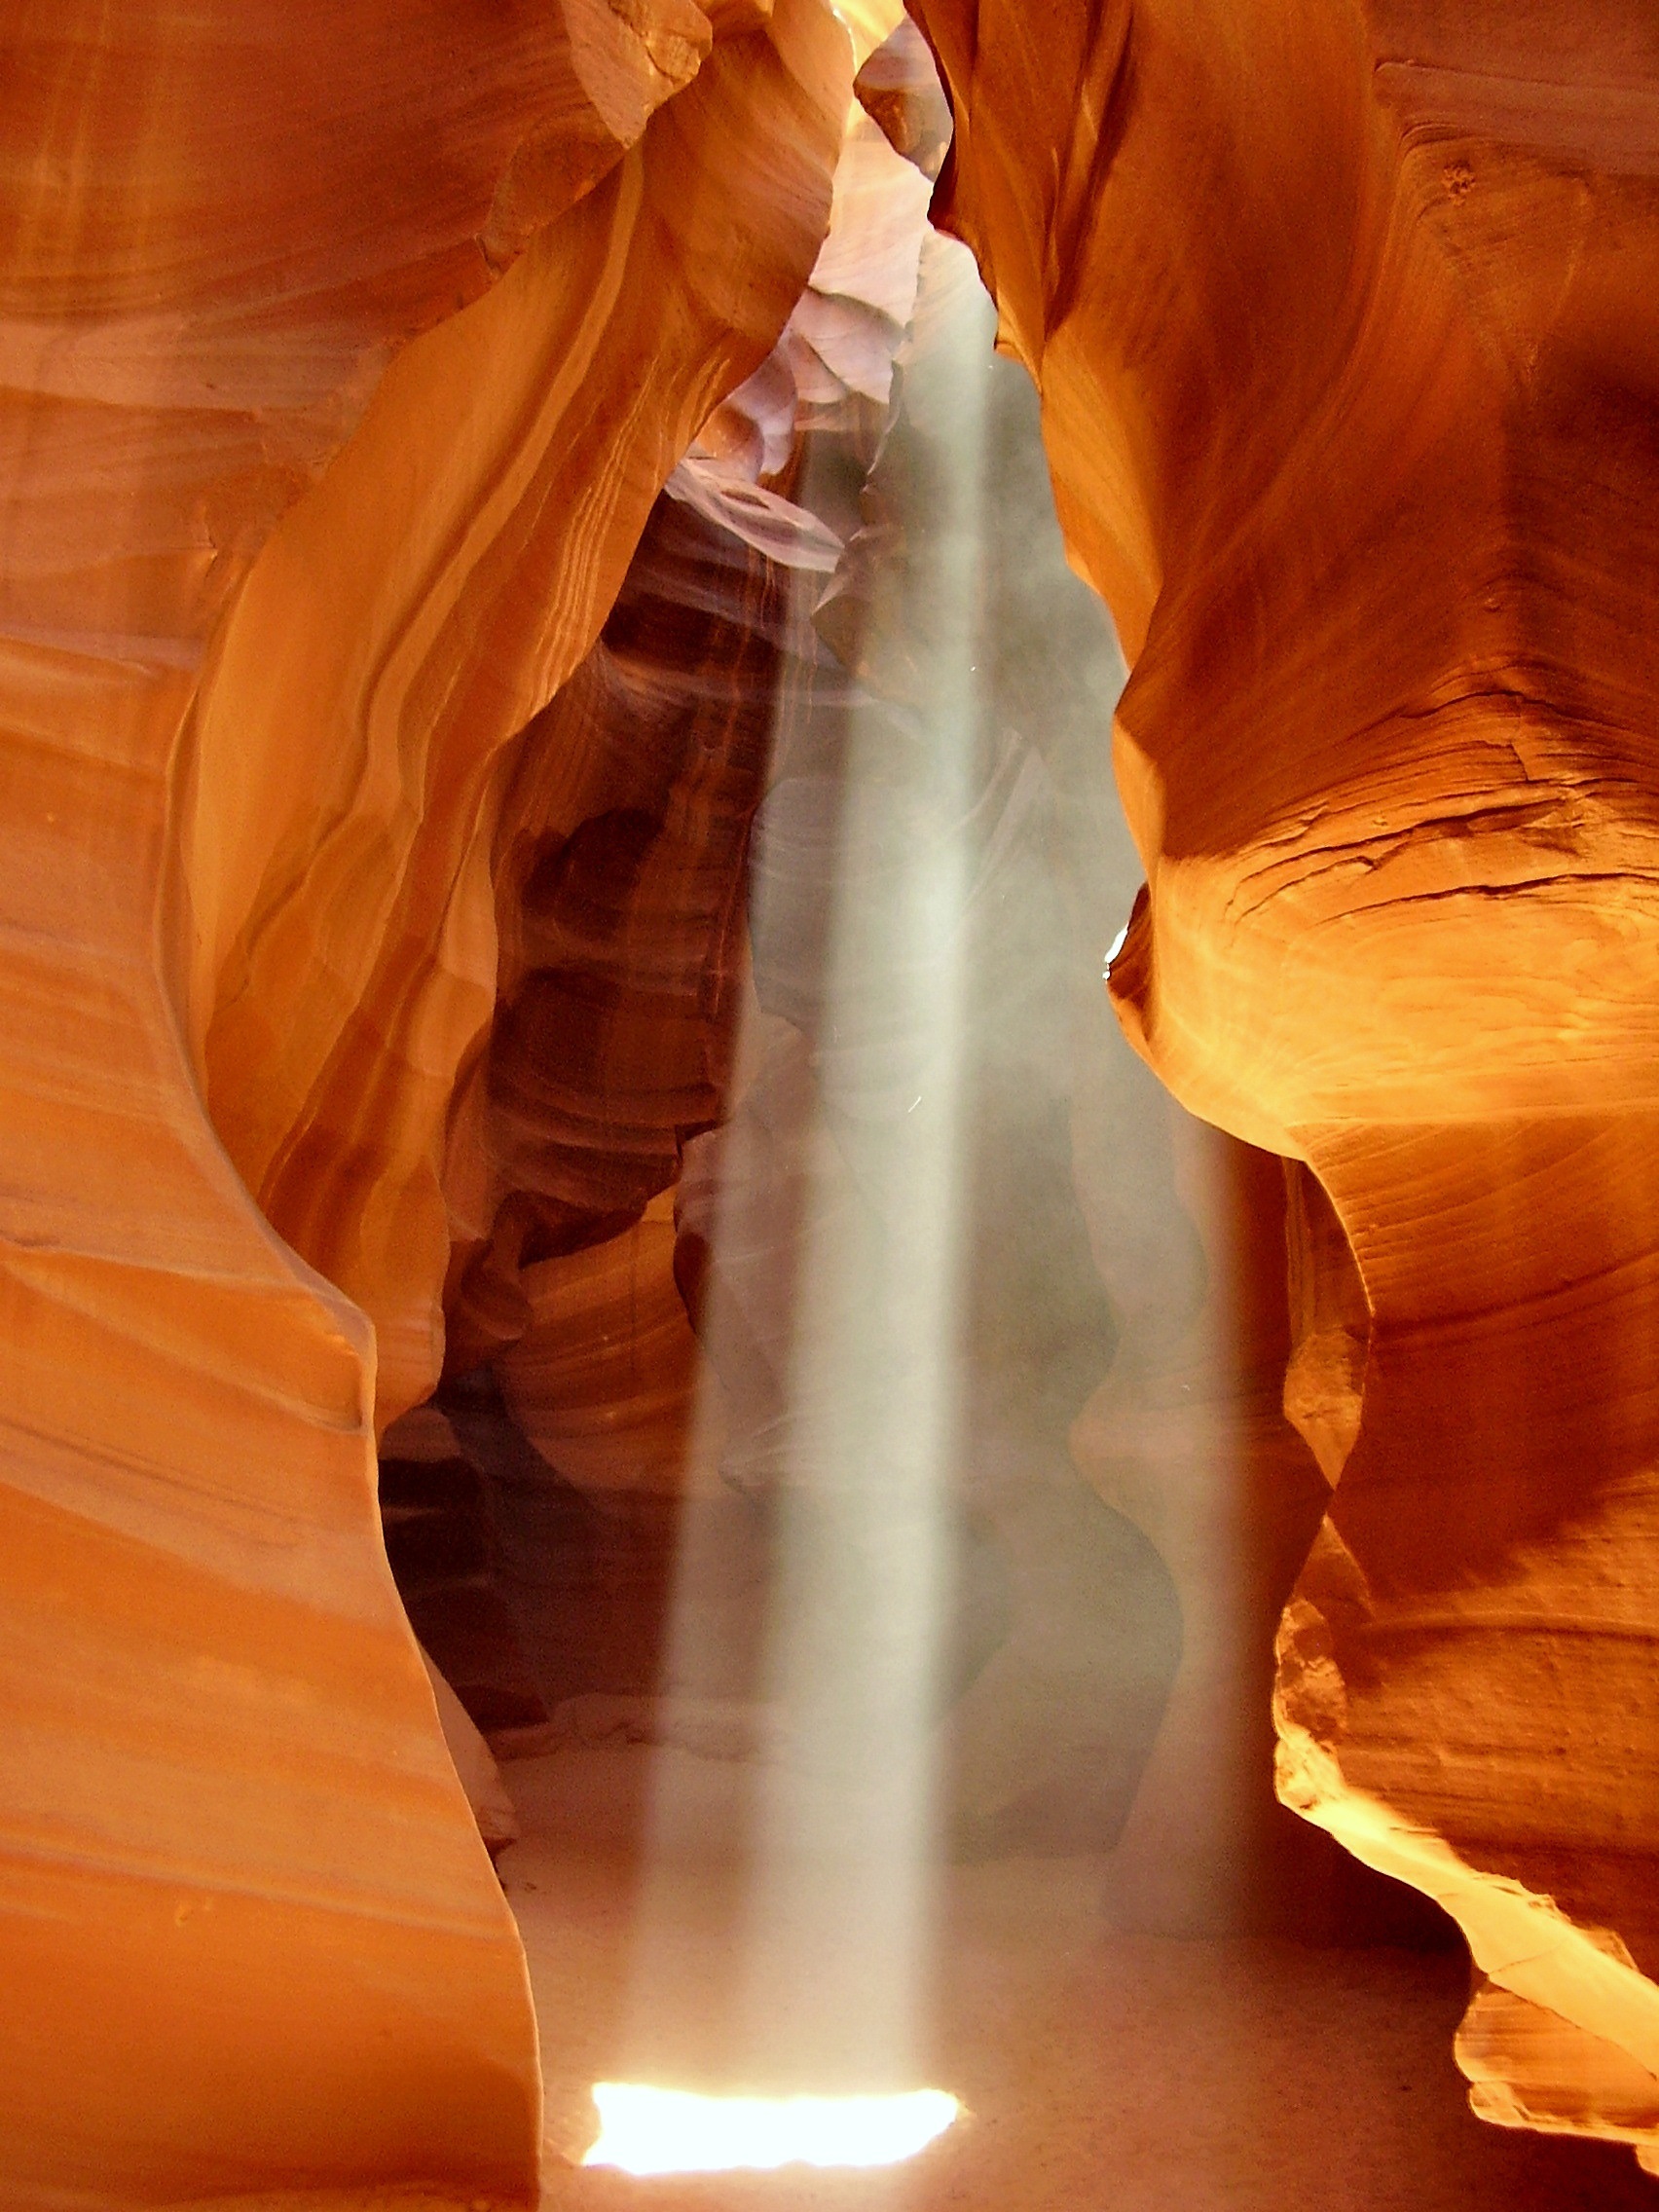
sunlight, sandstone, formation, color, canyon, yellow, arizona, antelope canyon, rocks, temple, carving, slot, ray of sunshine, light shaft